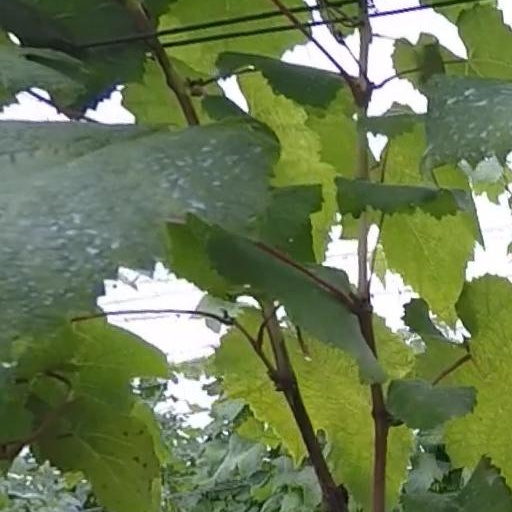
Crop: grape